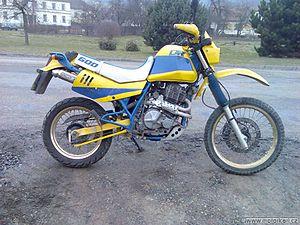
La Suzuki DR600 est une moto de type Trail produite par le constructeur japonais Suzuki.